1016

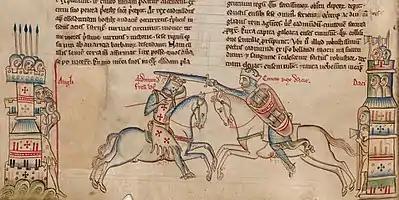
Battle of Assandun: King Edmund II (left) is defeated by forces of Cnut the Great.

Year 1016 (MXVI) was a leap year starting on Sunday of the Julian calendar.